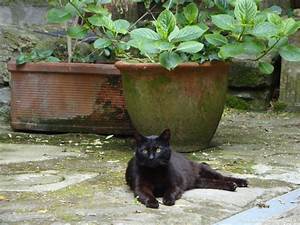
Label: gatto